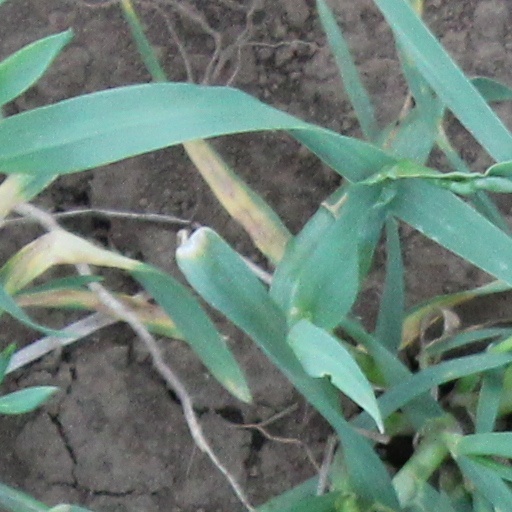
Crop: wheat